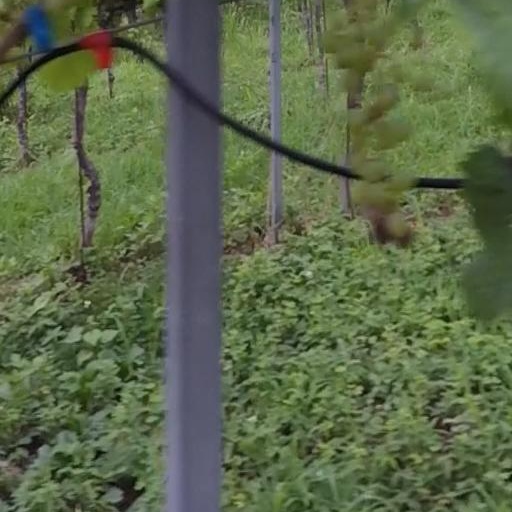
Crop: grape